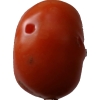
Label: tomato